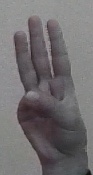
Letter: thaa